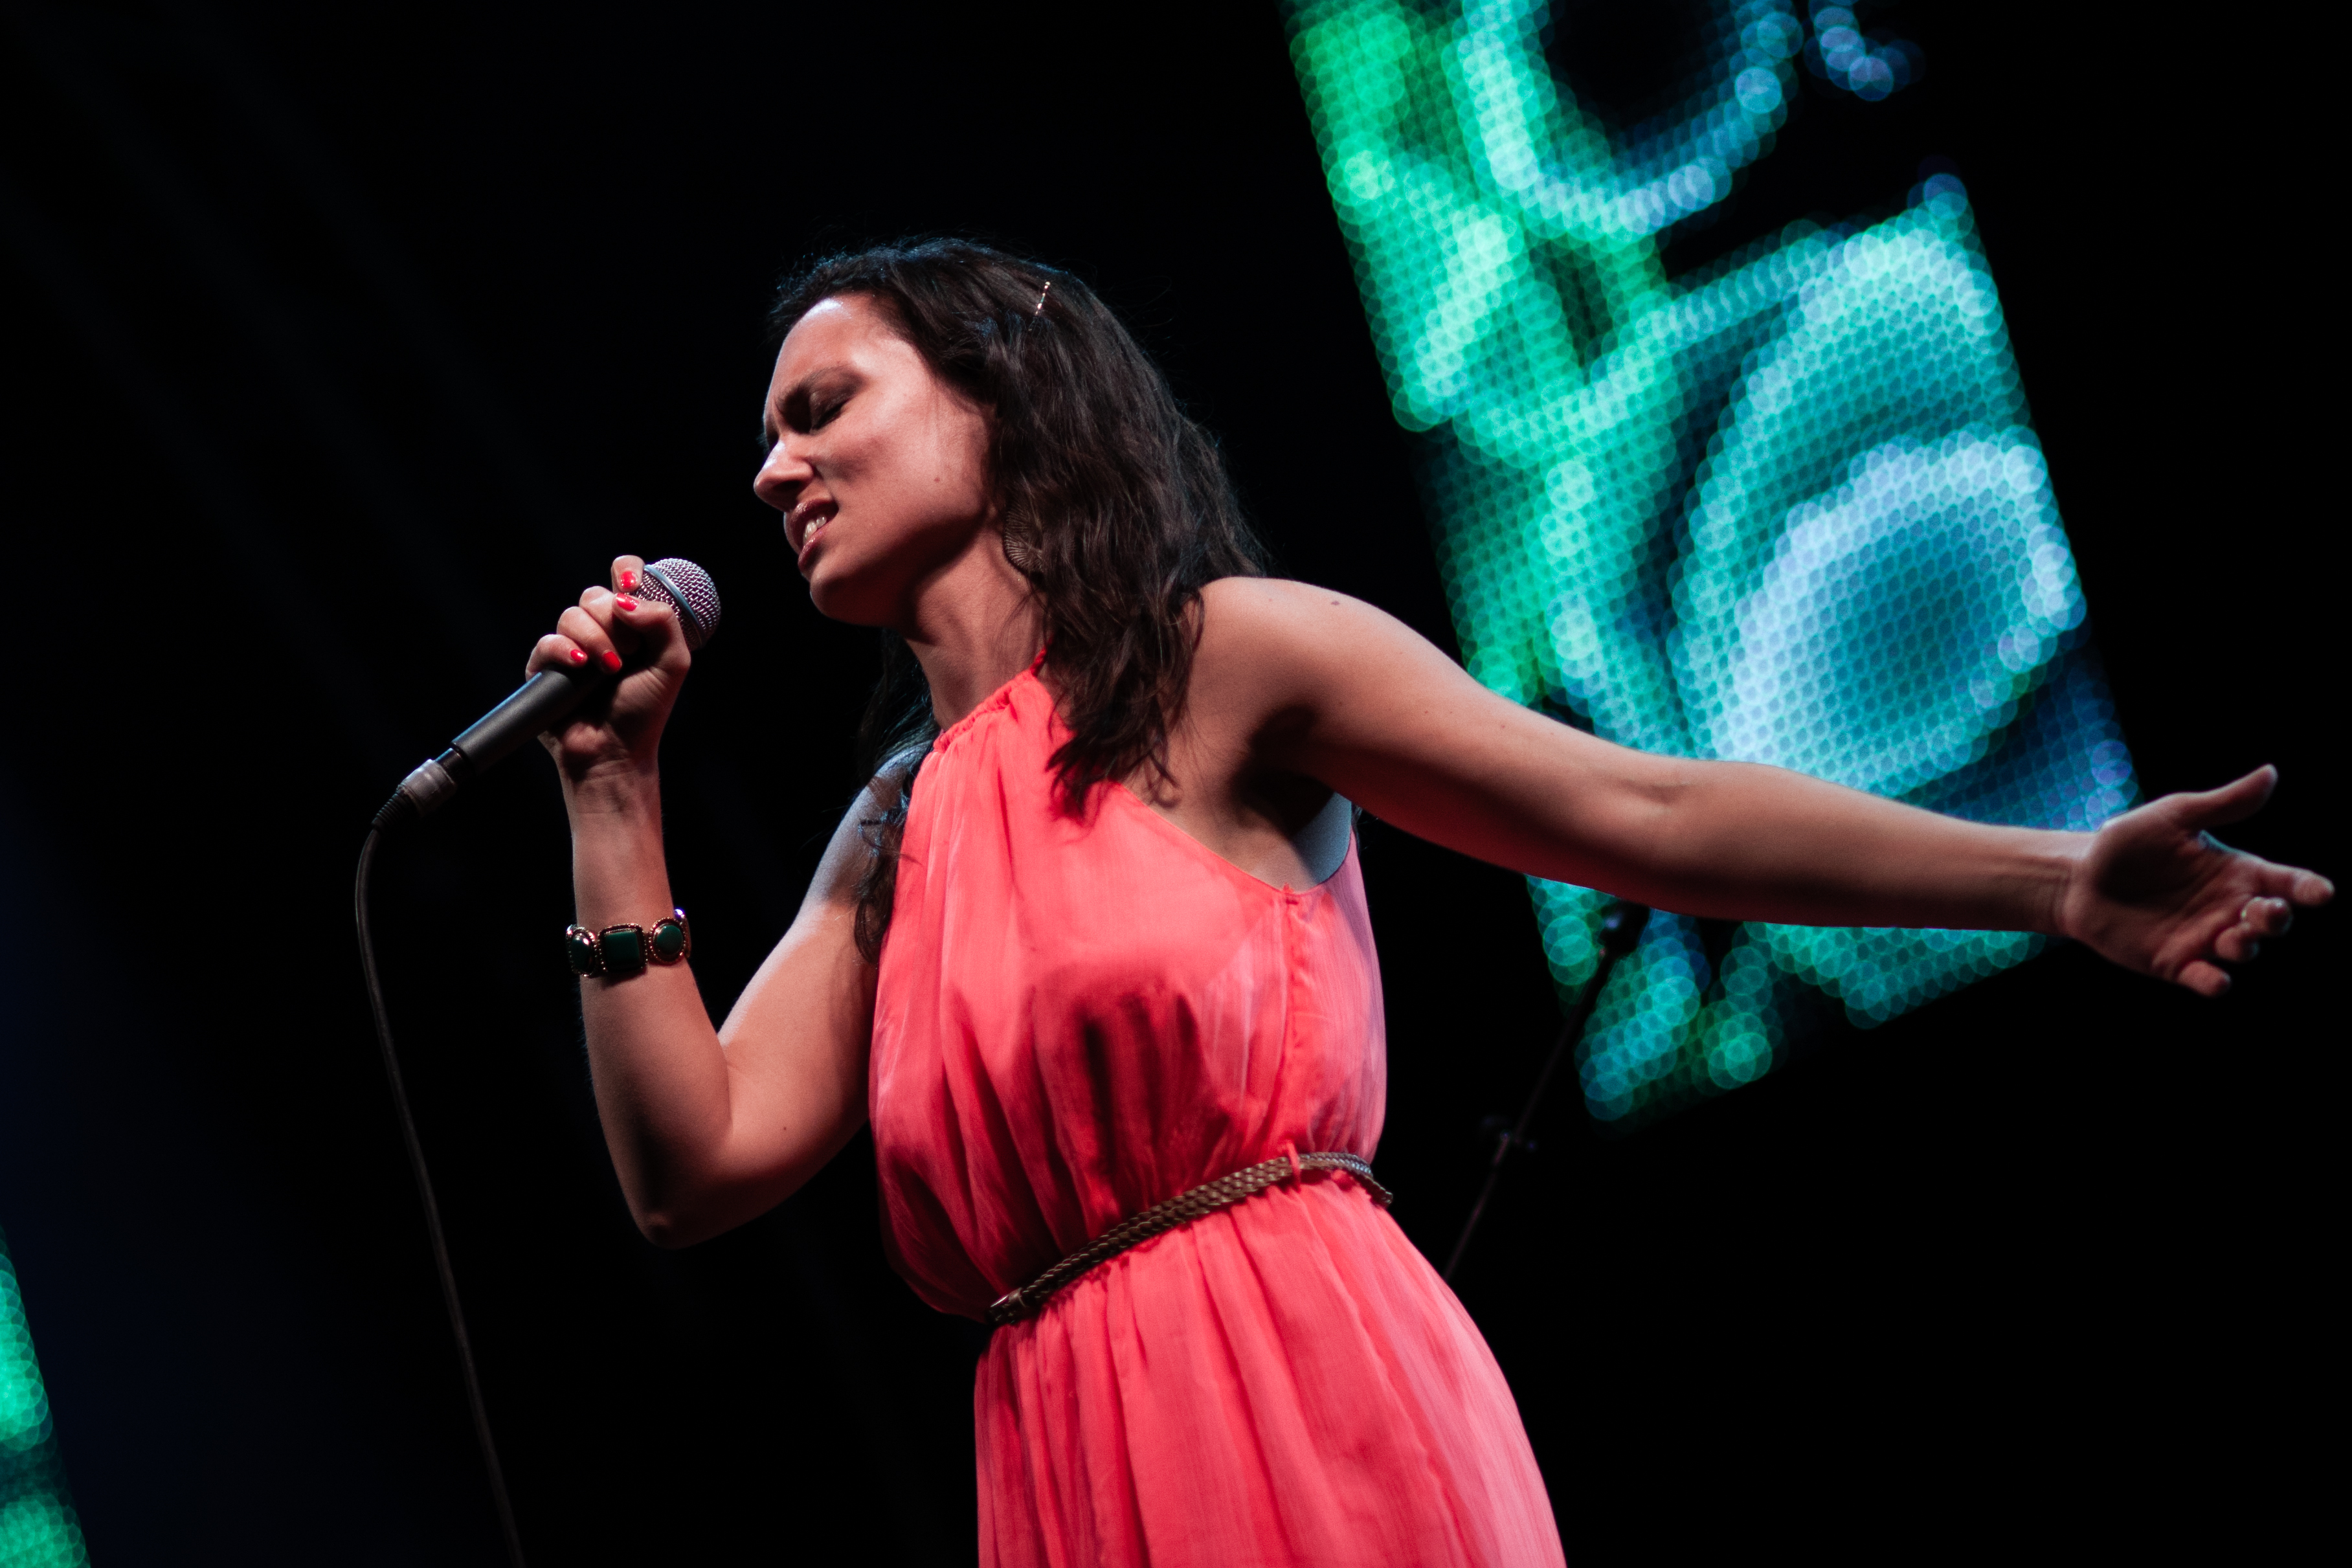
music, concert, live, performance art, stage, brussels, marathon, jazz, bruxelles, 2012, jennifer, scavuzzo, performance, singing, entertainment, performing arts, singer songwriter, musical theatre